Consumer organization

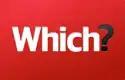
"Which?" is the most influential UK consumers association.

In the United Kingdom, the Enterprise Act 2002 allows consumer bodies that have been approved by the Secretary of State for Trade and Industry to be designated as "super-complainants" to the Competition and Markets Authority. These super-complainants are intended to, "strengthen the voice of consumers," who are "unlikely to have access individually to the kind of information necessary to judge whether markets are failing for them." Eight have been designated :